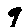
Label: 9